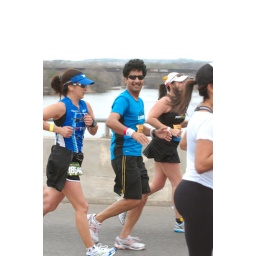
Maggie, Tahsin and Jennifer on 1st street bridge in Austin marathon 2009 (Feb 15).